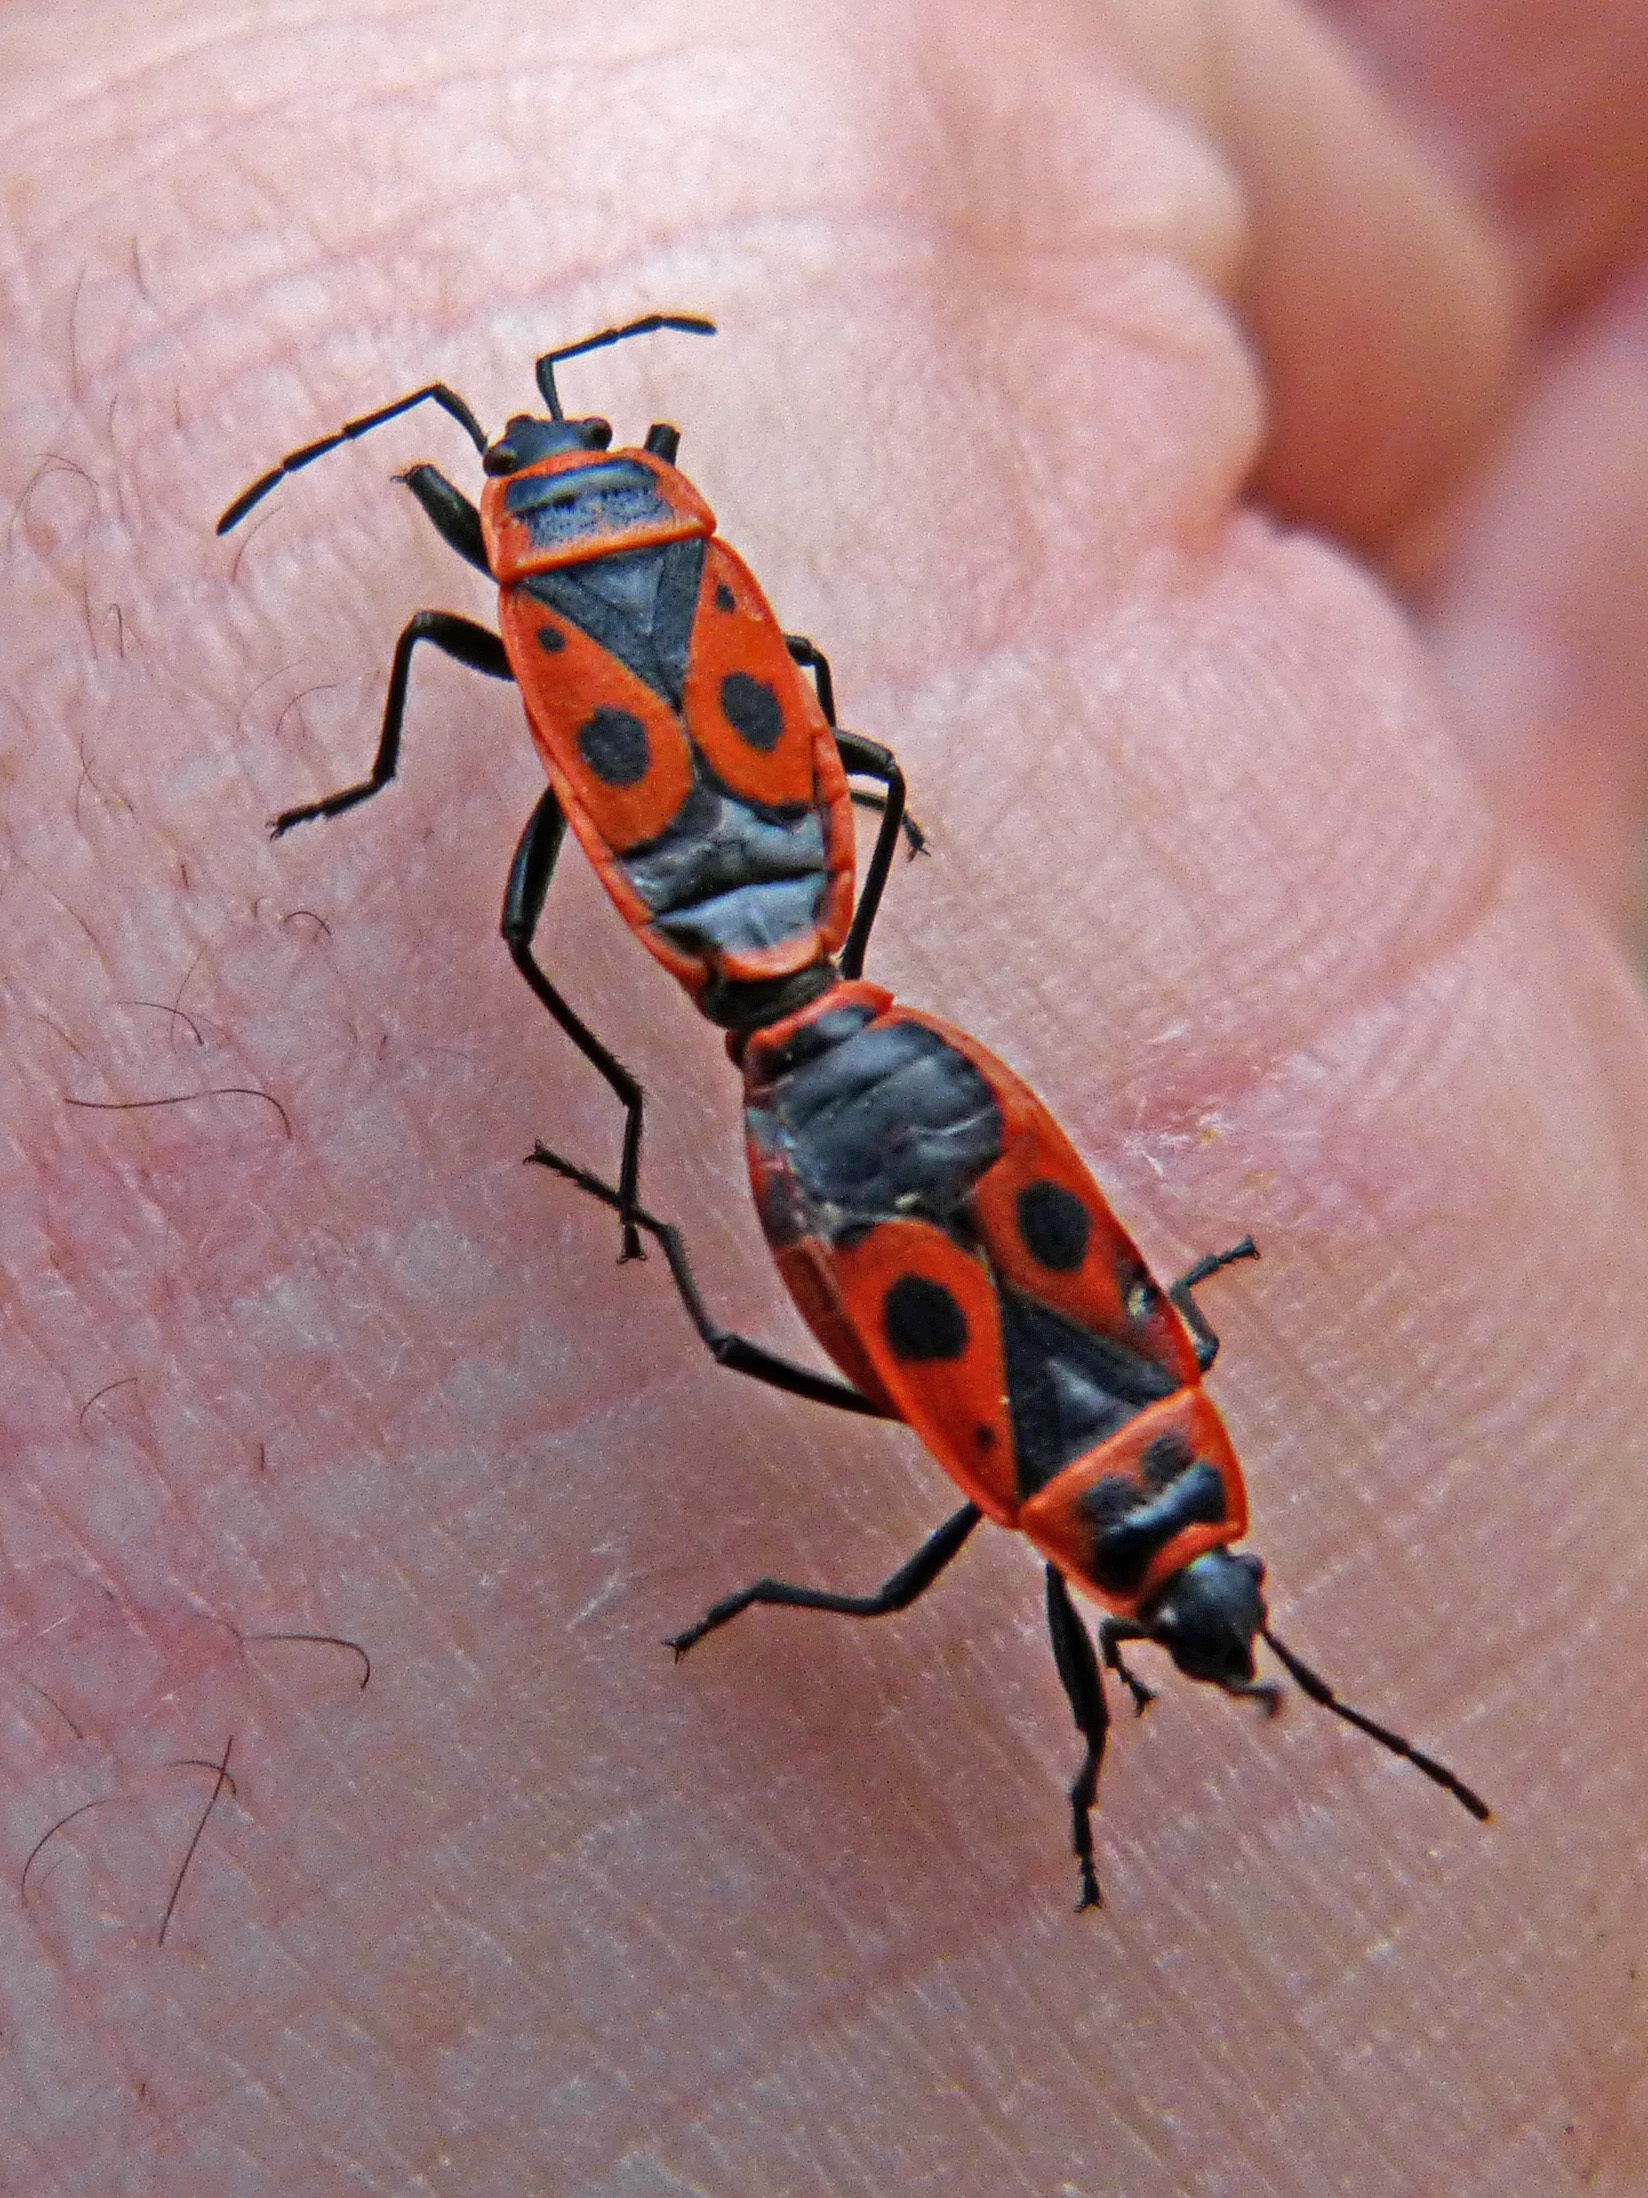
insect, fauna, invertebrate, close up, reproduction, beetle, coleoptera, mating, macro photography, arthropod, insects mating